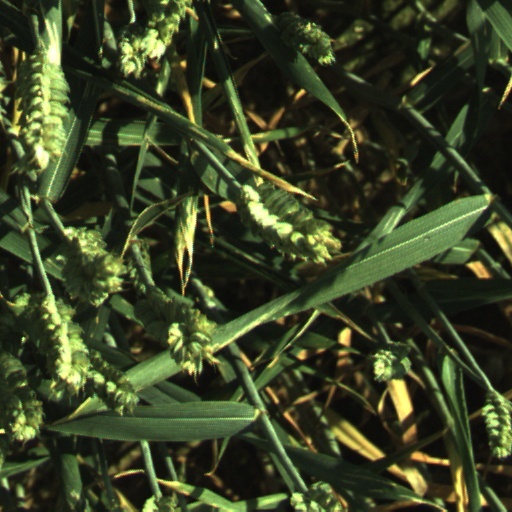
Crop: wheat